Gustav III

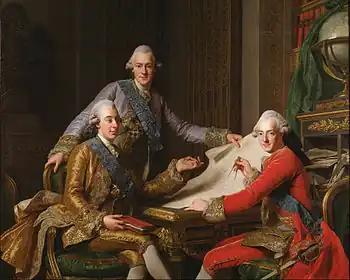
King Gustav III of Sweden and his Brothers; Gustav III (left) and his two brothers, Prince Frederick Adolf and Prince Charles, later Charles XIII of Sweden. Painting by Alexander Roslin.

Gustav married Princess Sophia Magdalena, daughter of King Frederick V of Denmark, by proxy in Christiansborg Palace, Copenhagen, on 1 October 1766 and in person in Stockholm on 4 November 1766. Gustav was first impressed by Sophia Magdalena's beauty, but her silent nature made her a disappointment in court life. The match was not a happy one, owing partly to an incompatibility of temperament, but still more to the interference of Gustav's jealous mother, Queen Louisa Ulrika.